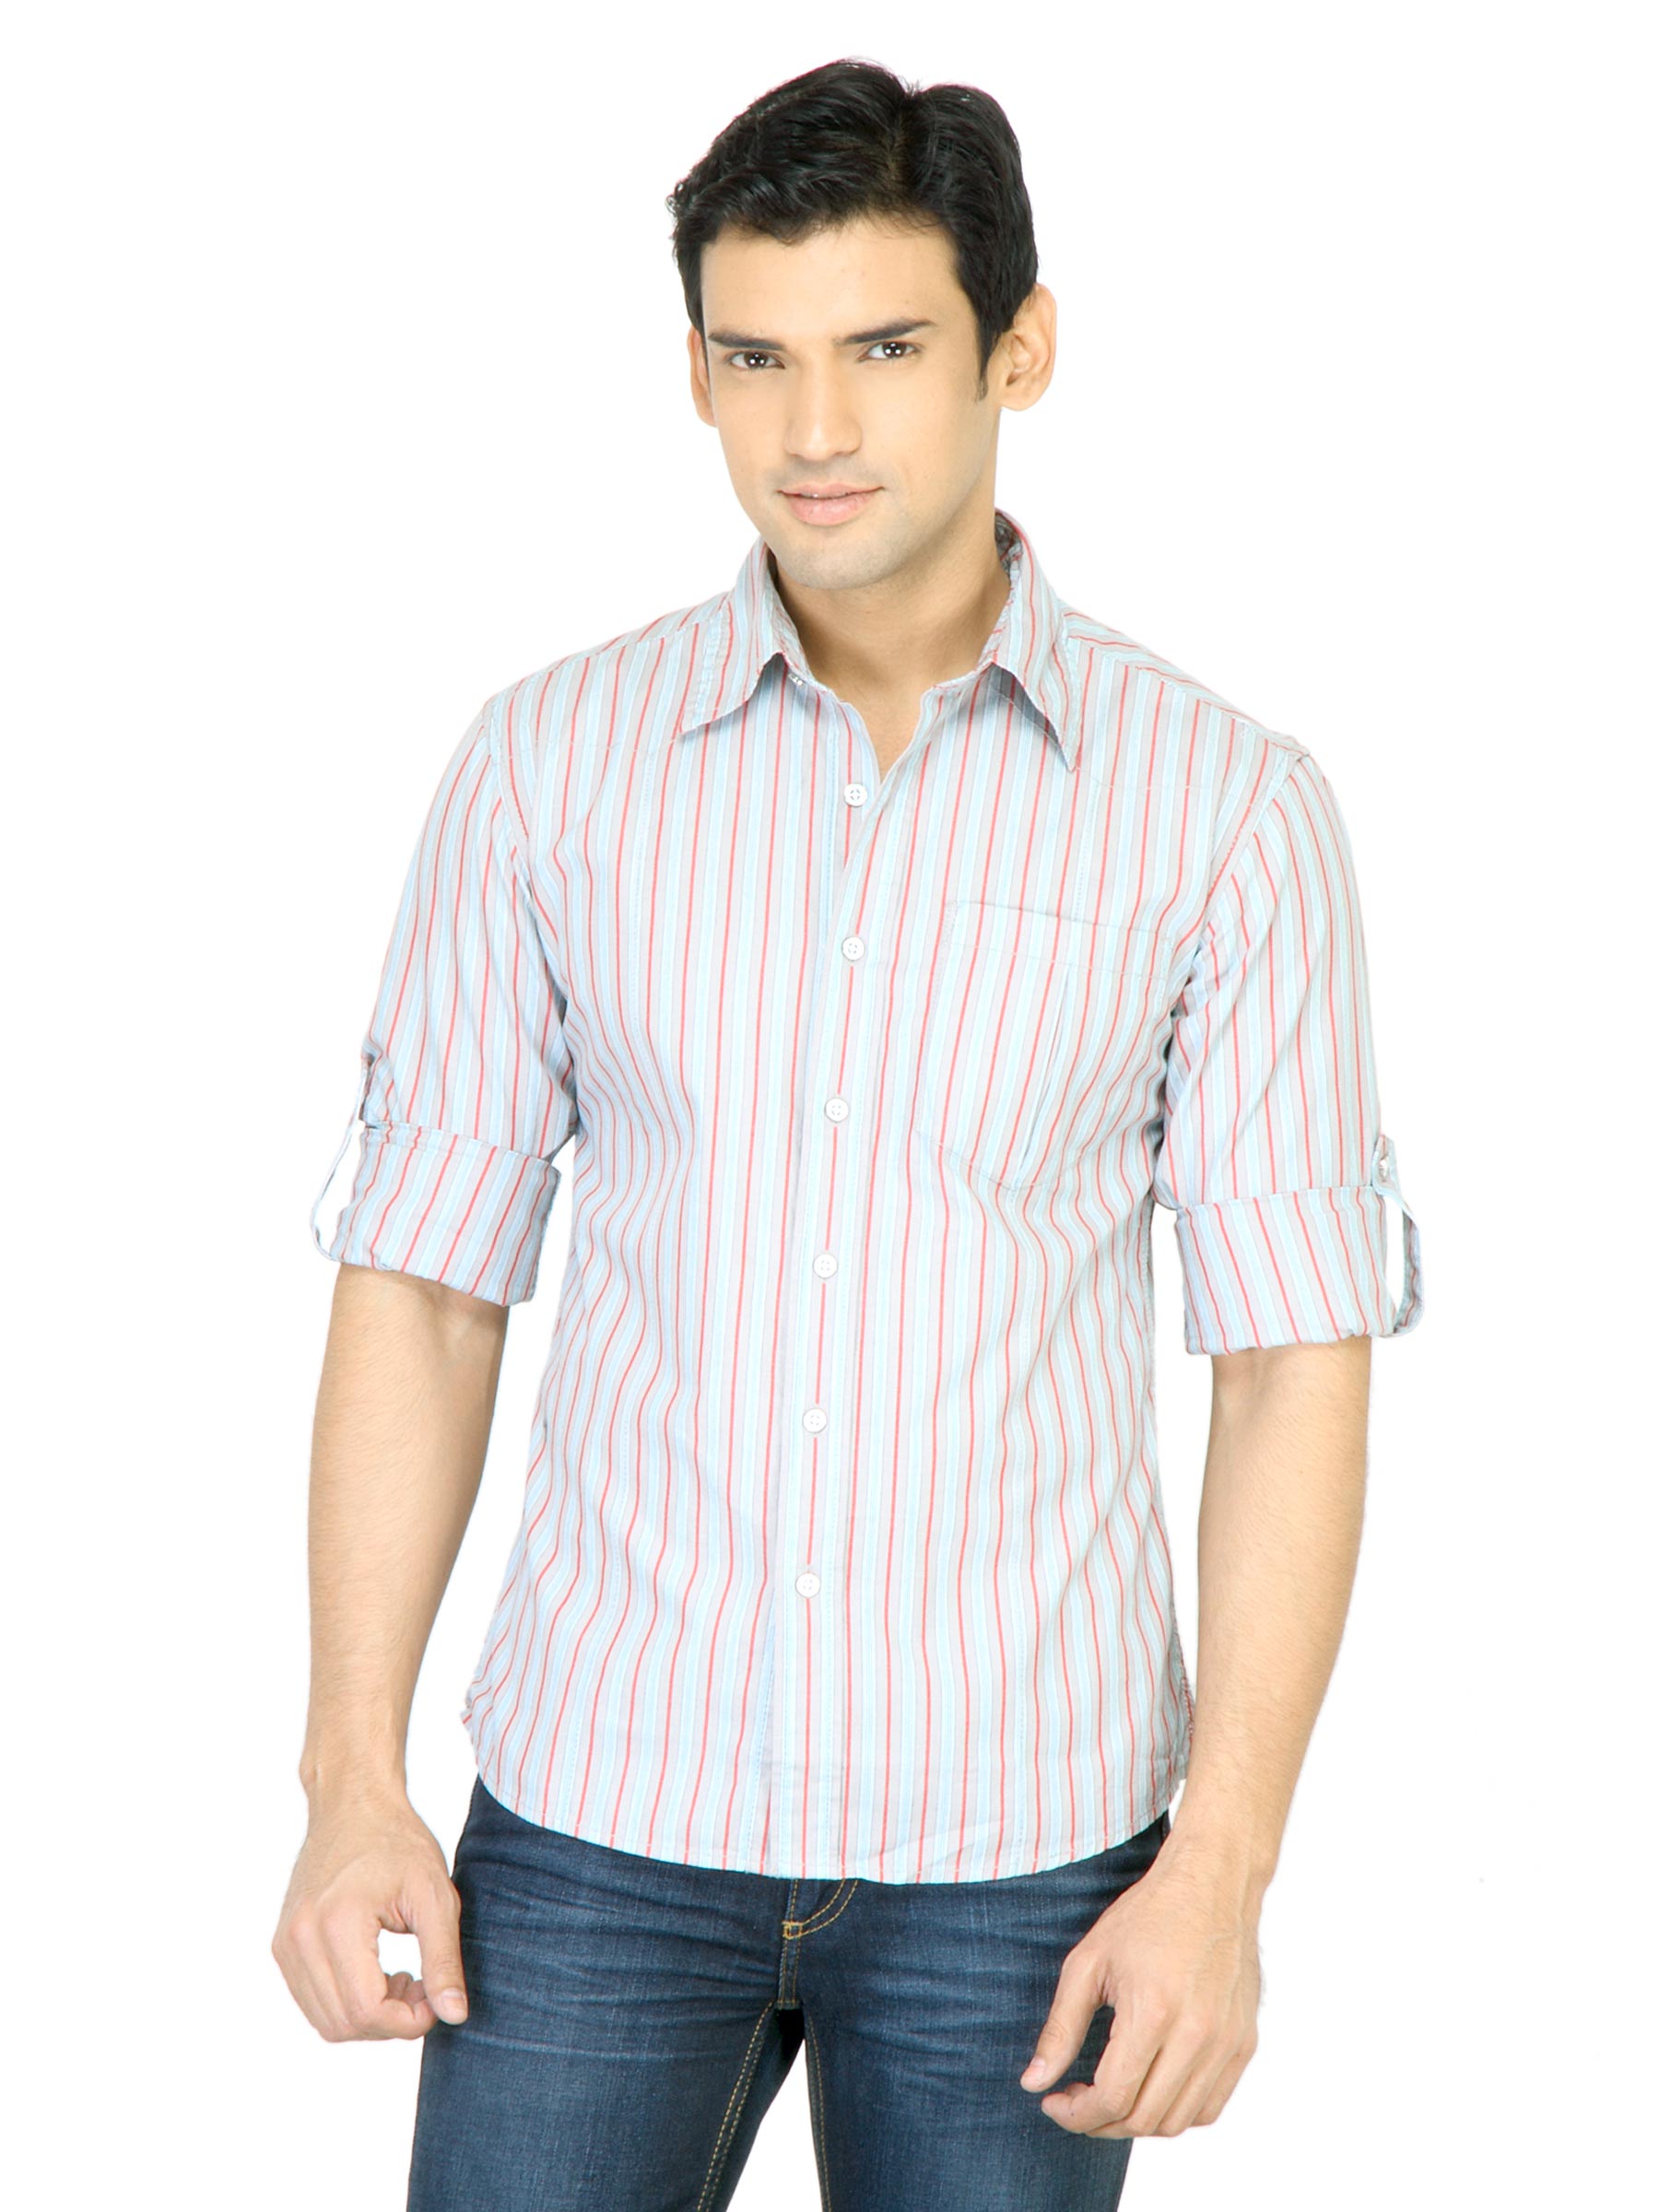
Wrangler Men Calgary Grey Shirt
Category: Apparel / Topwear / Shirts
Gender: Men
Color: Grey
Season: Fall 2011
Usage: Casual